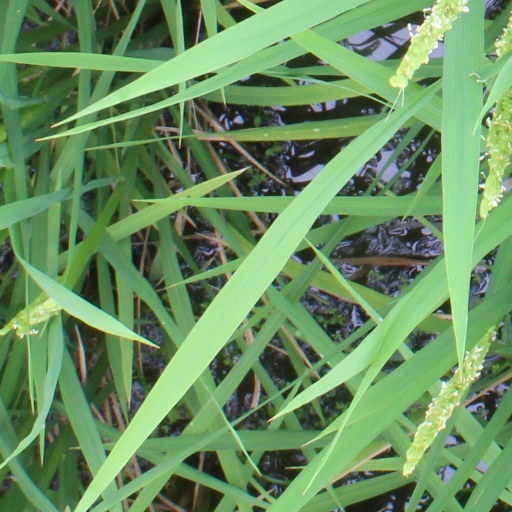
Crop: rice